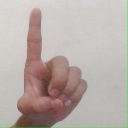
अक्षर: ड